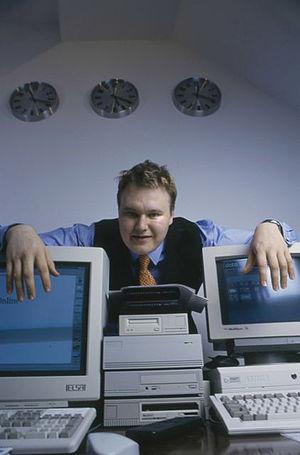
Kim Schmitz, alias Kim Dotcom, Kimble ou Kim Tim Jim Vestor, est un homme d'affaires germano-finlandais. Il est connu pour avoir été le PDG et propriétaire de Megaupload. Le 19 janvier 2013, il ouvre le site Mega, successeur du site Megaupload.